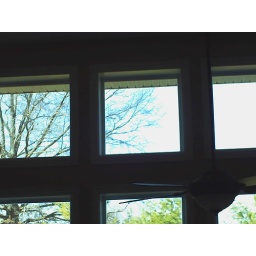
this is just a photo of a tree through the windows in my house